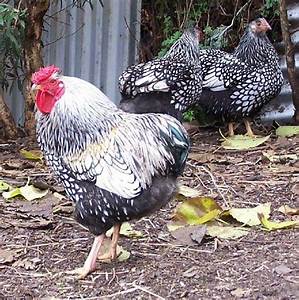
Label: chicken